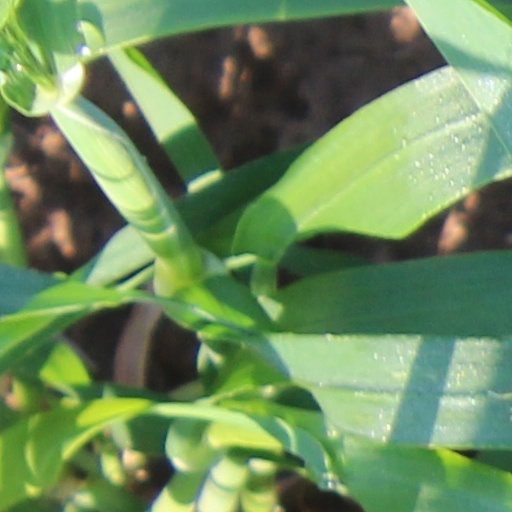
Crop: wheat